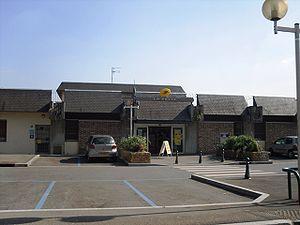
L'agence postale de Verrières-le-Buisson (91)
Verrières-le-Buisson est une commune française située à quatorze kilomètres au sud-ouest de Paris dans le département de l’Essonne en région Île-de-France.